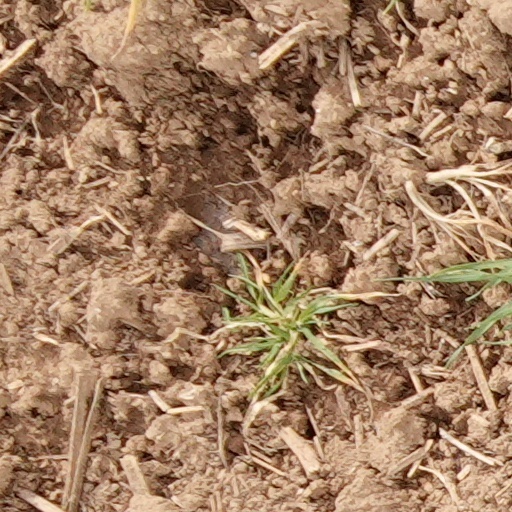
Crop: wheat